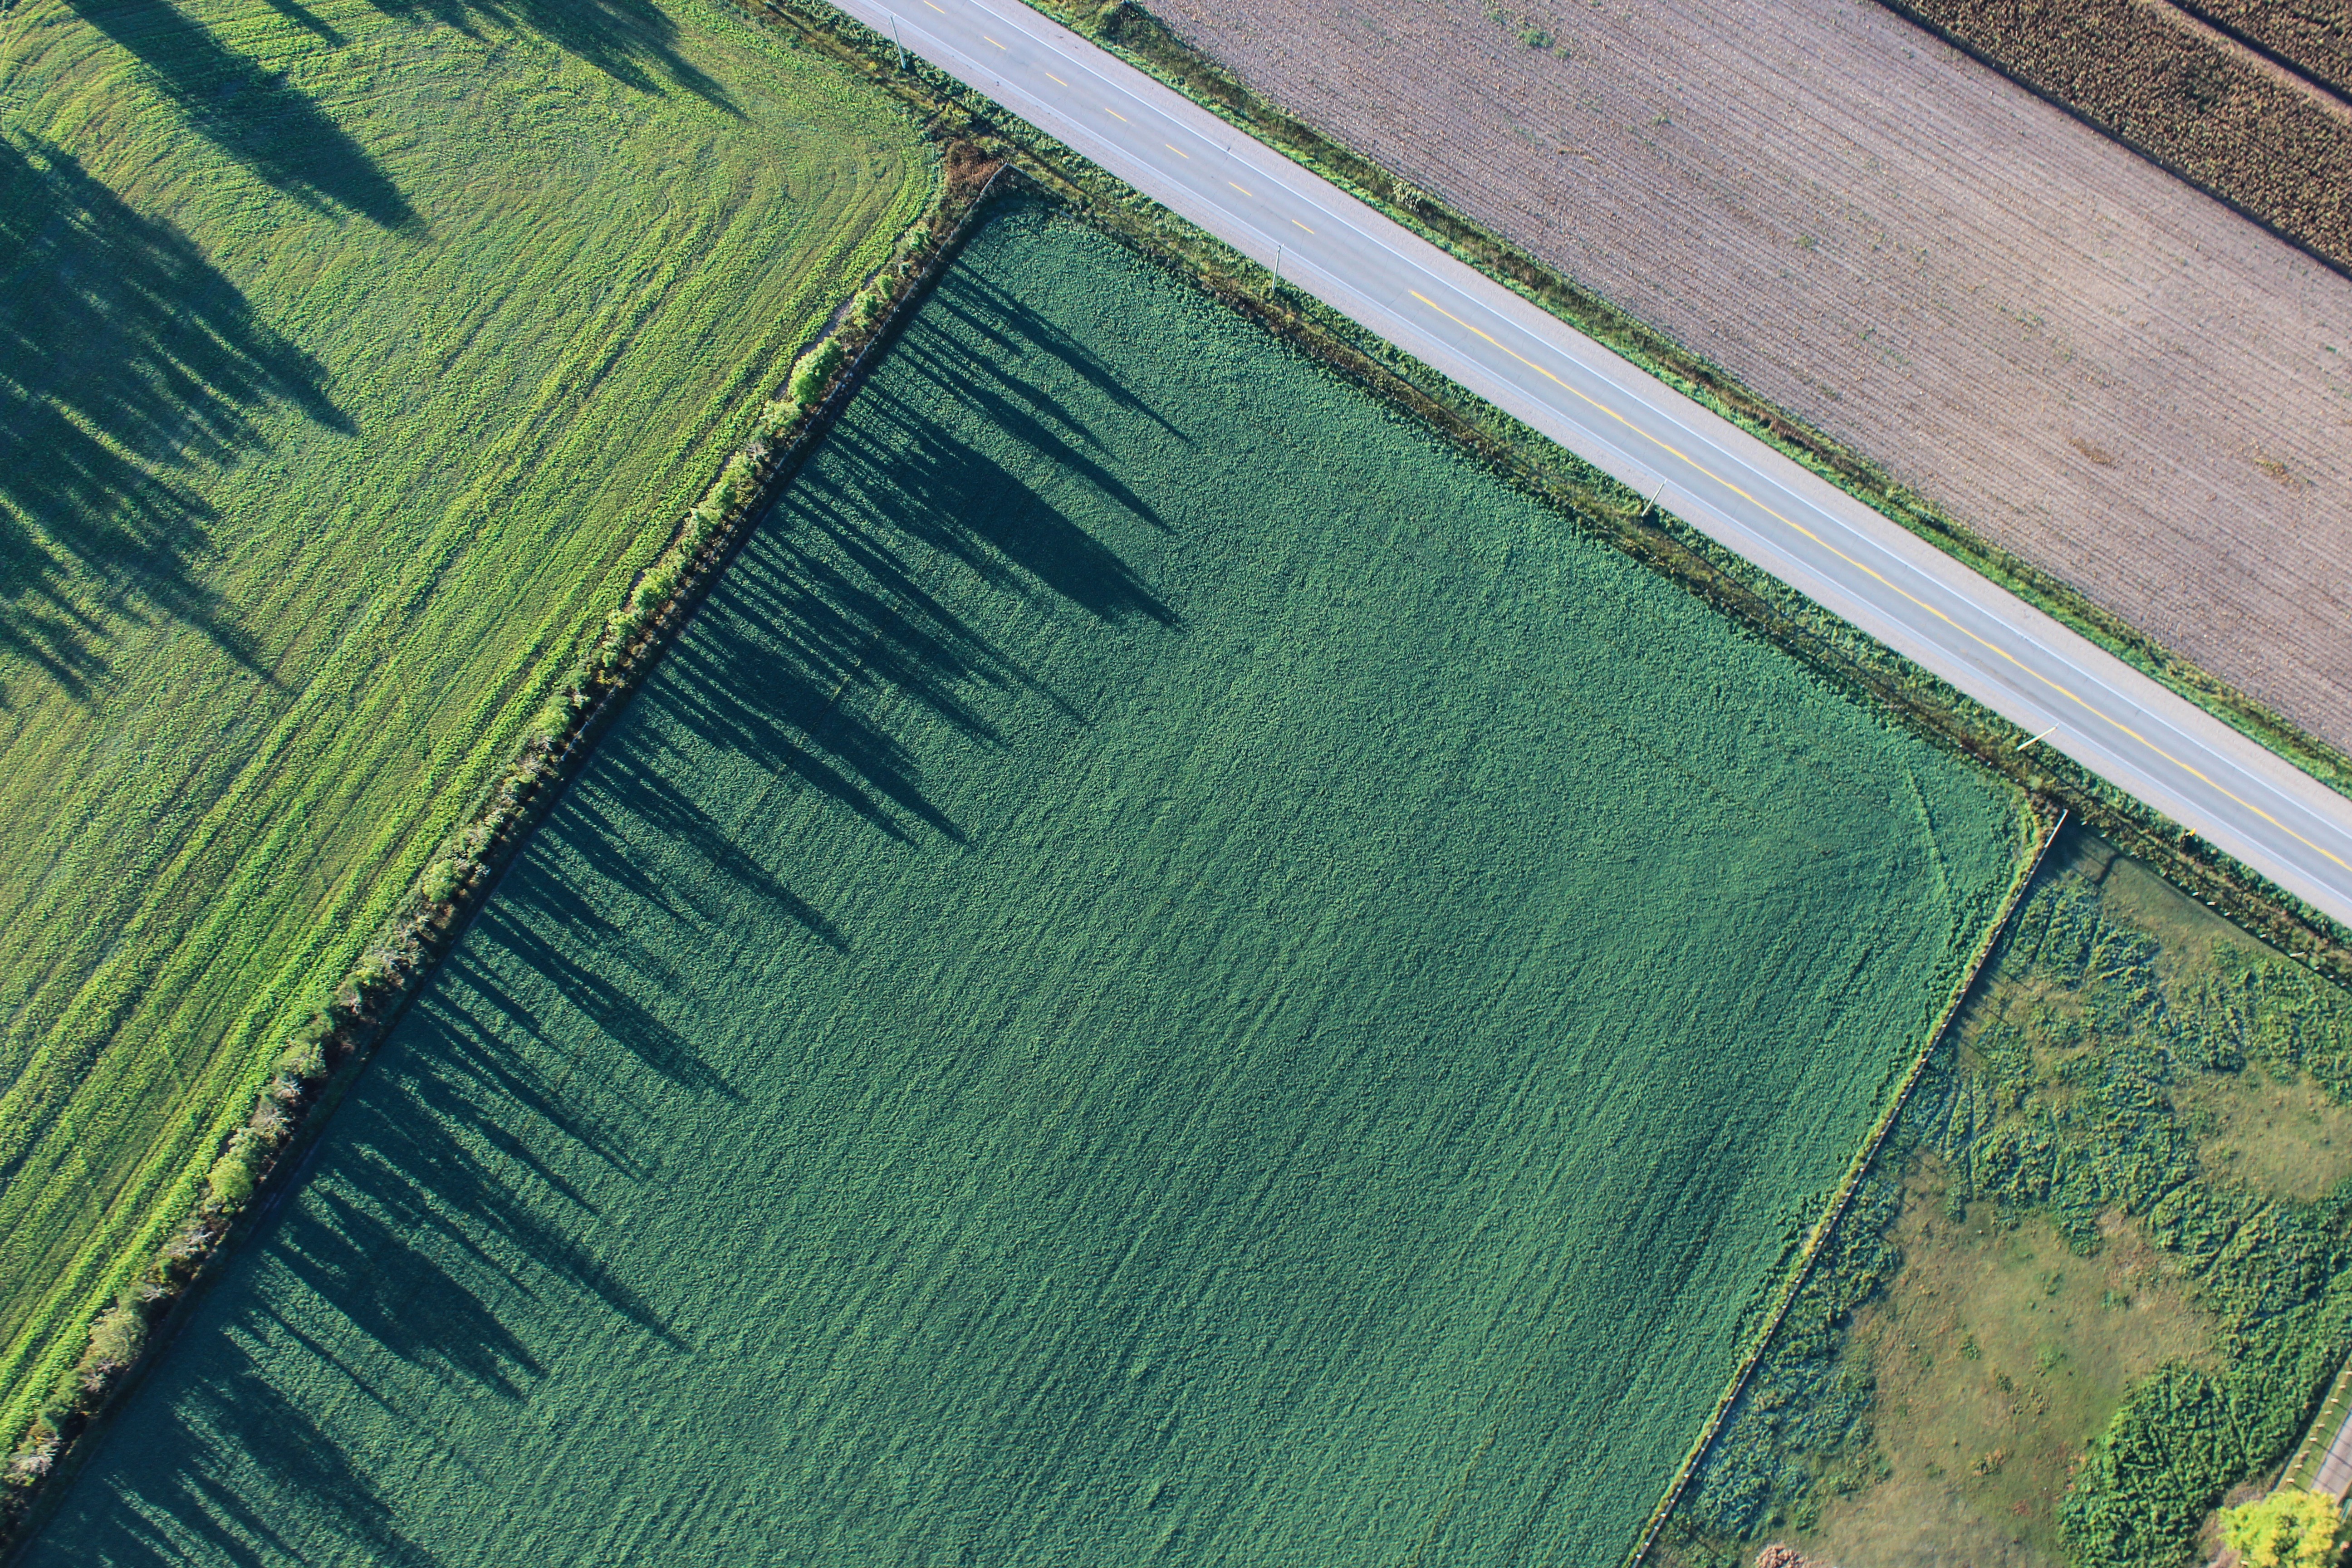
tree, grass, road, field, farm, lawn, asphalt, walkway, green, soil, reservoir, agriculture, terrain, waterway, farmland, flooring, aerial photography